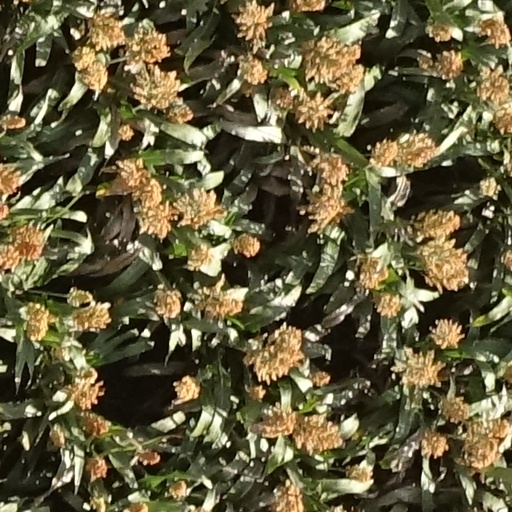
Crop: sorghum